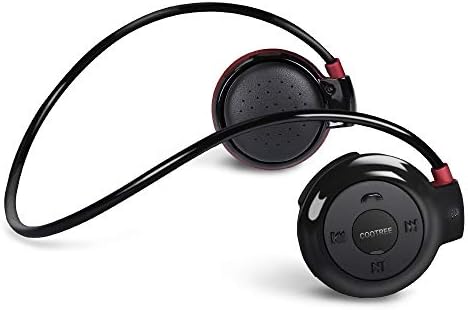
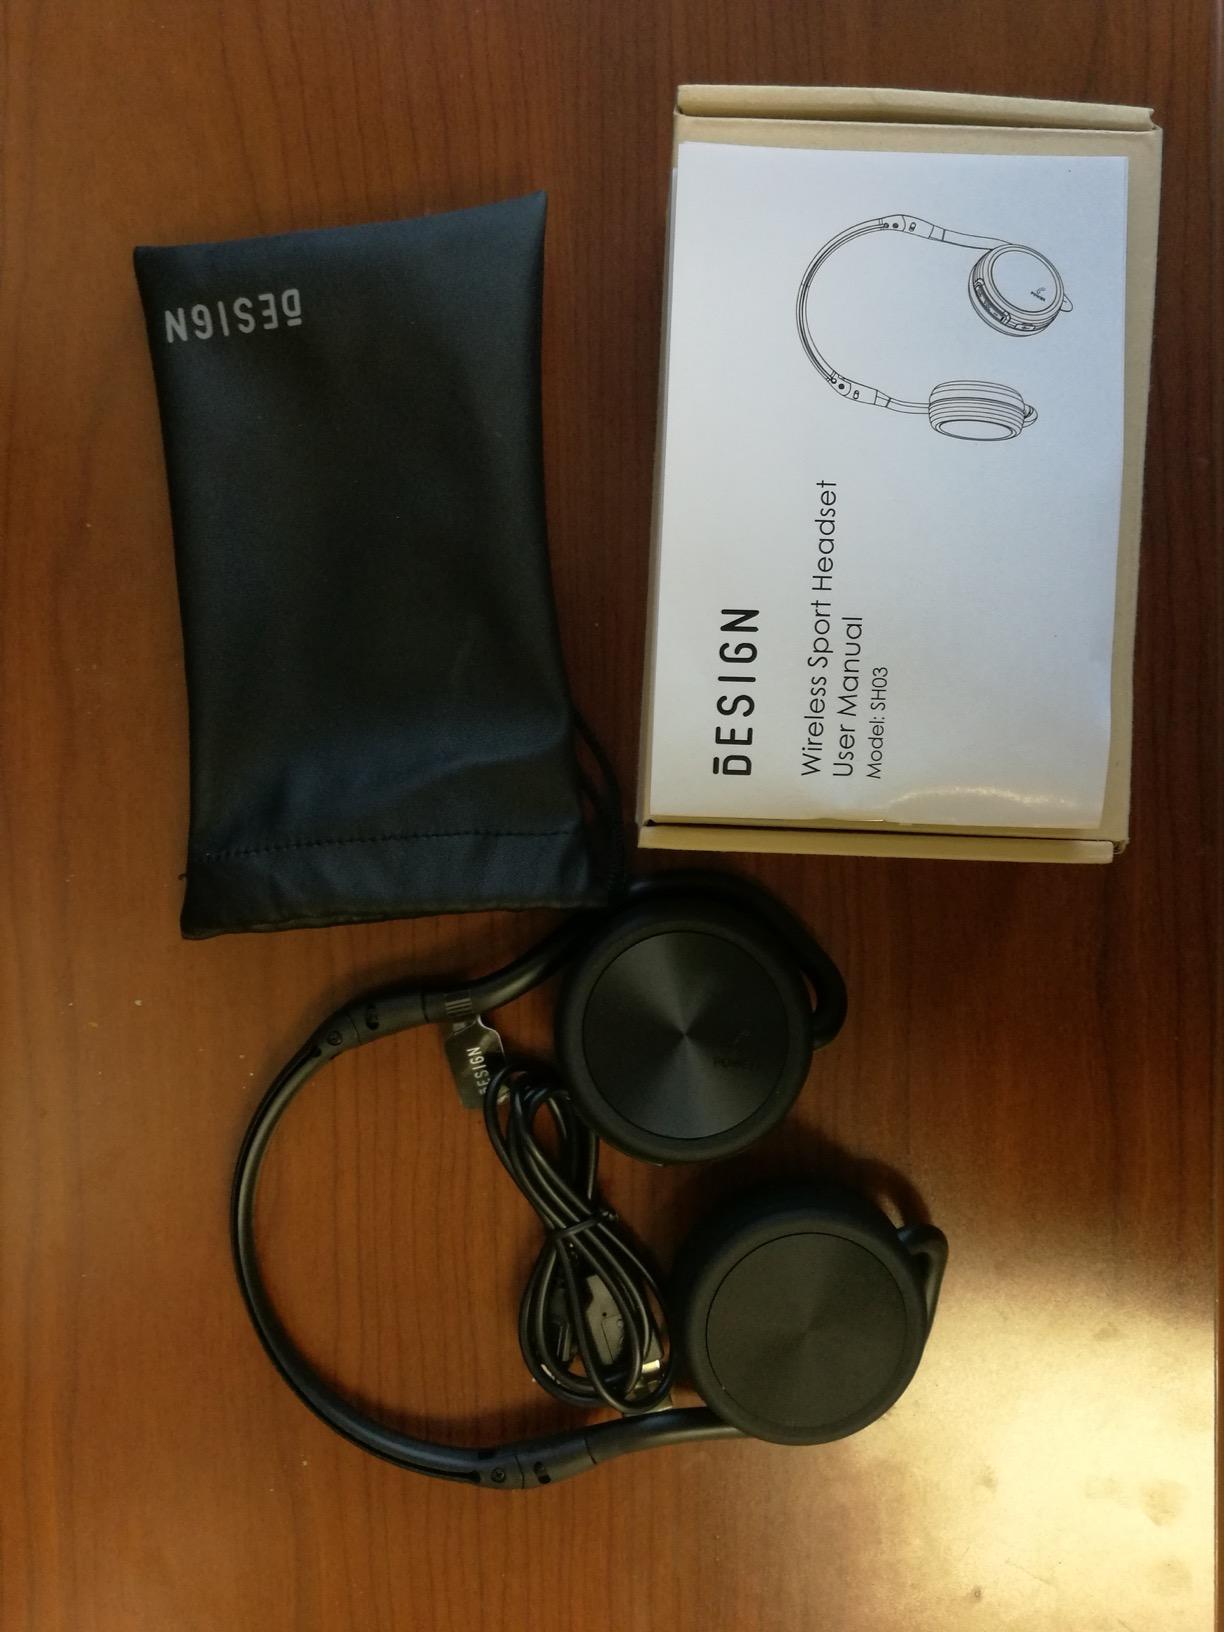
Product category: headphones
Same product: no